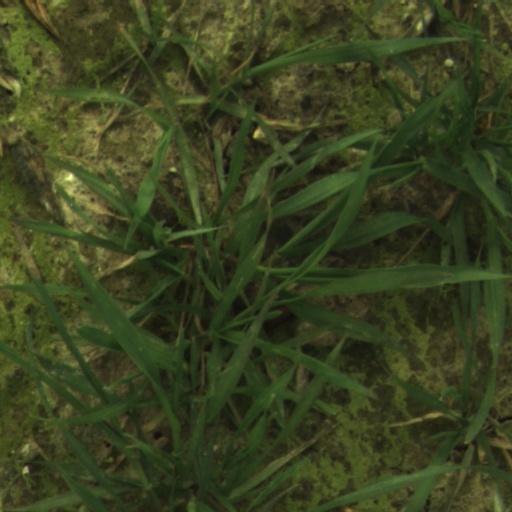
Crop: wheat